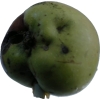
Label: Apple 12